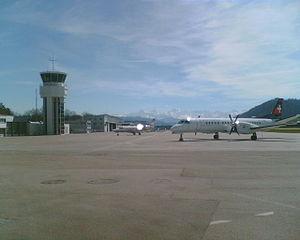
Aéroport de Berne, en Suisse. On distingue la tour de contrôle sur la gauche.